Samaritans Radar

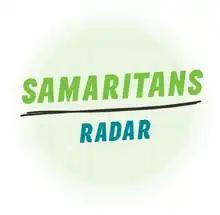
Logo of Samaritans Radar service

Samaritans Radar was a Twitter-based service created by the digital advertising agency Jam for the British emotional support charity Samaritans. It was intended as a way to inform users when their Twitter contacts were potentially in need of emotional support. The app scanned Twitter for key phrases such as "help me", "hate myself", mentions of being depressed or needing someone to talk to and then sent an email to that user's friends. Samaritans suspended the Radar service following widespread criticism and a petition asking the charity to discontinue the service.